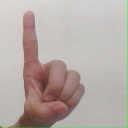
अक्षर: ड